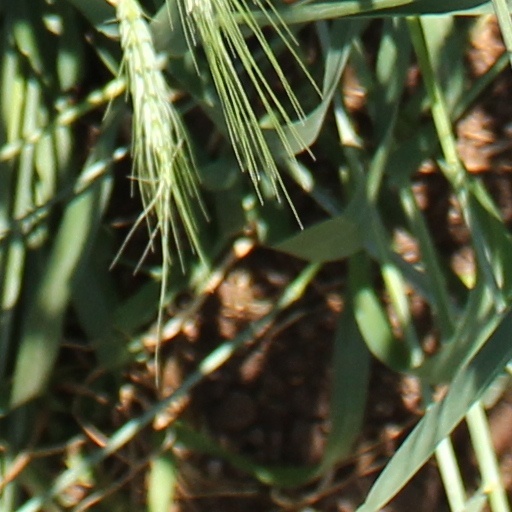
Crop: wheat